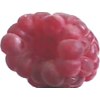
Label: raspberry